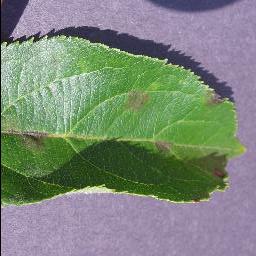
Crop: apple
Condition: scab